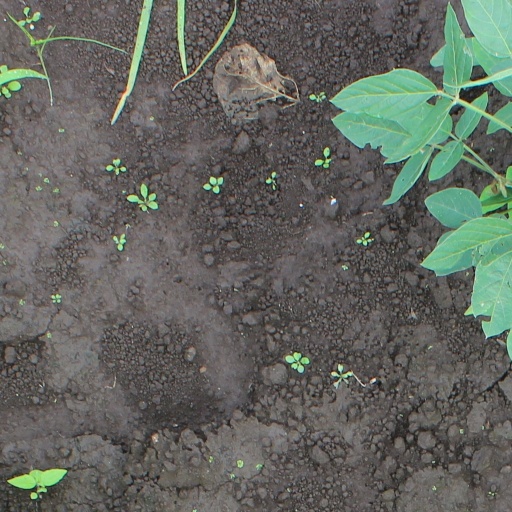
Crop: soybean